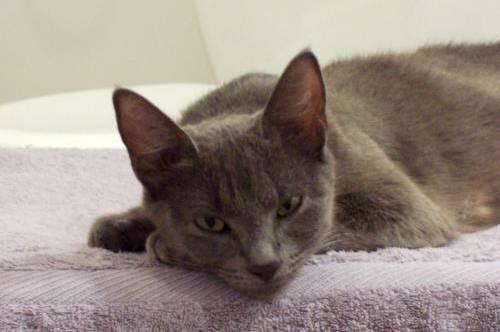
cat